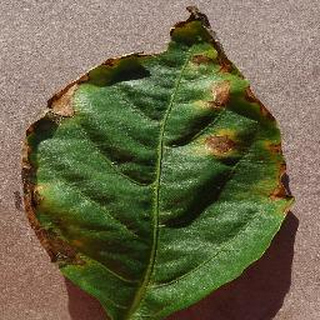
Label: bell_pepper_bacterial_spot